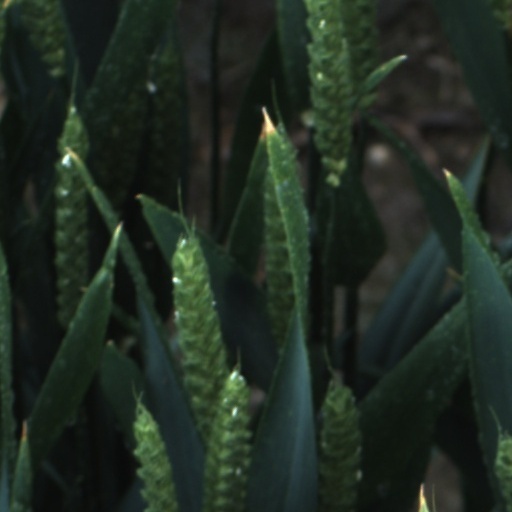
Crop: wheat